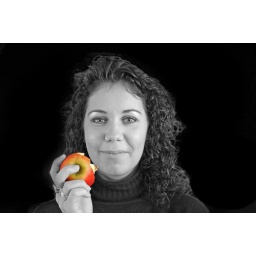
handsome girl in black and white with a apple